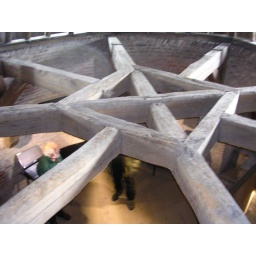
View from a tower in the castle